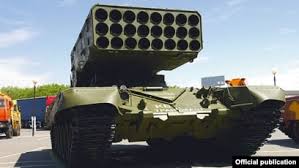
Label: Self Propelled Artillery